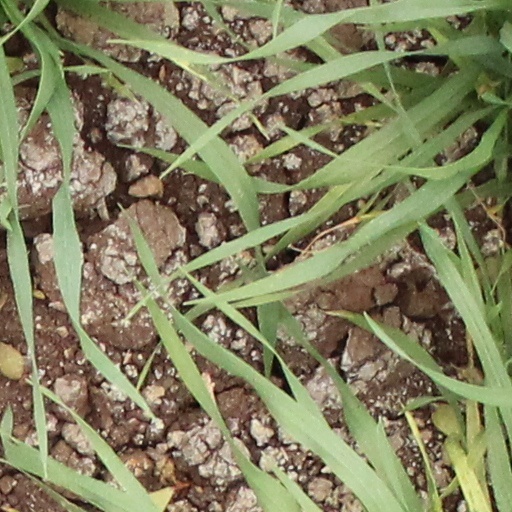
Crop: wheat